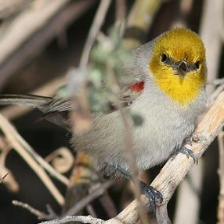
Species: VERDIN
Scientific name: AURIPARUS FLAVICEPS